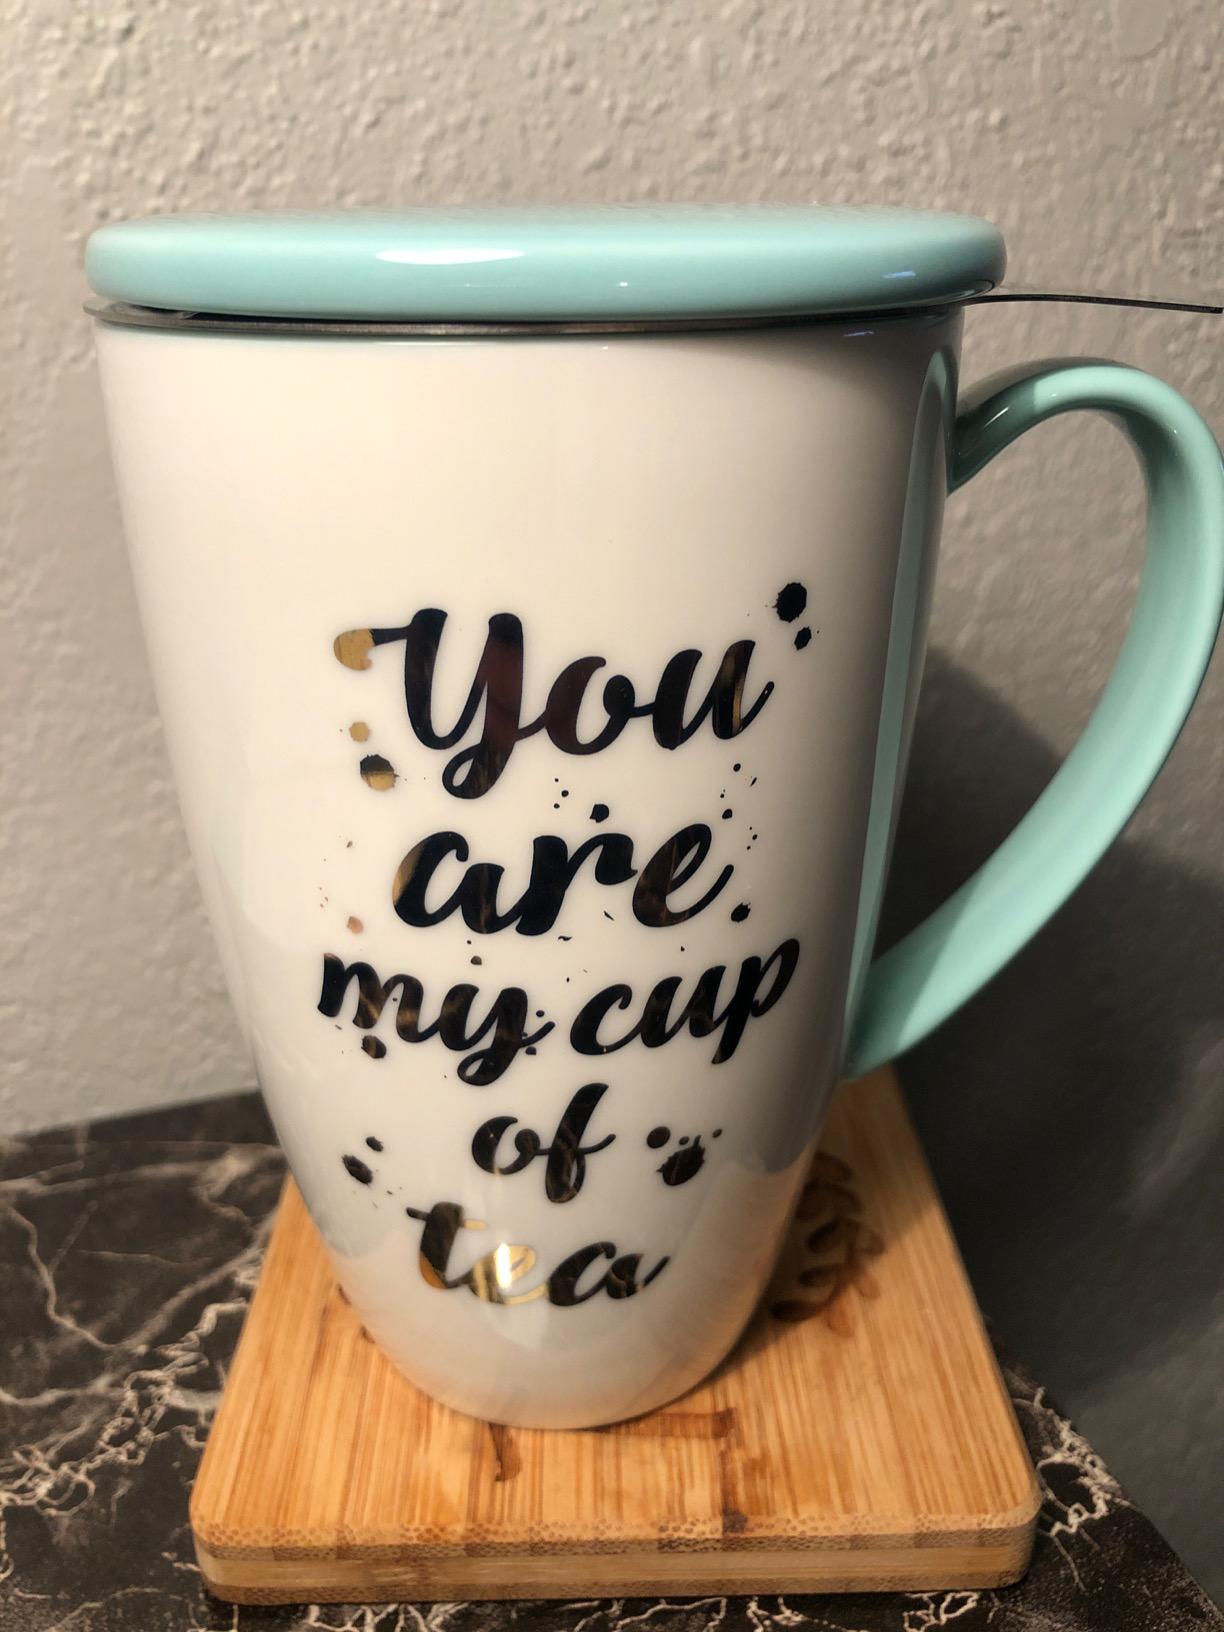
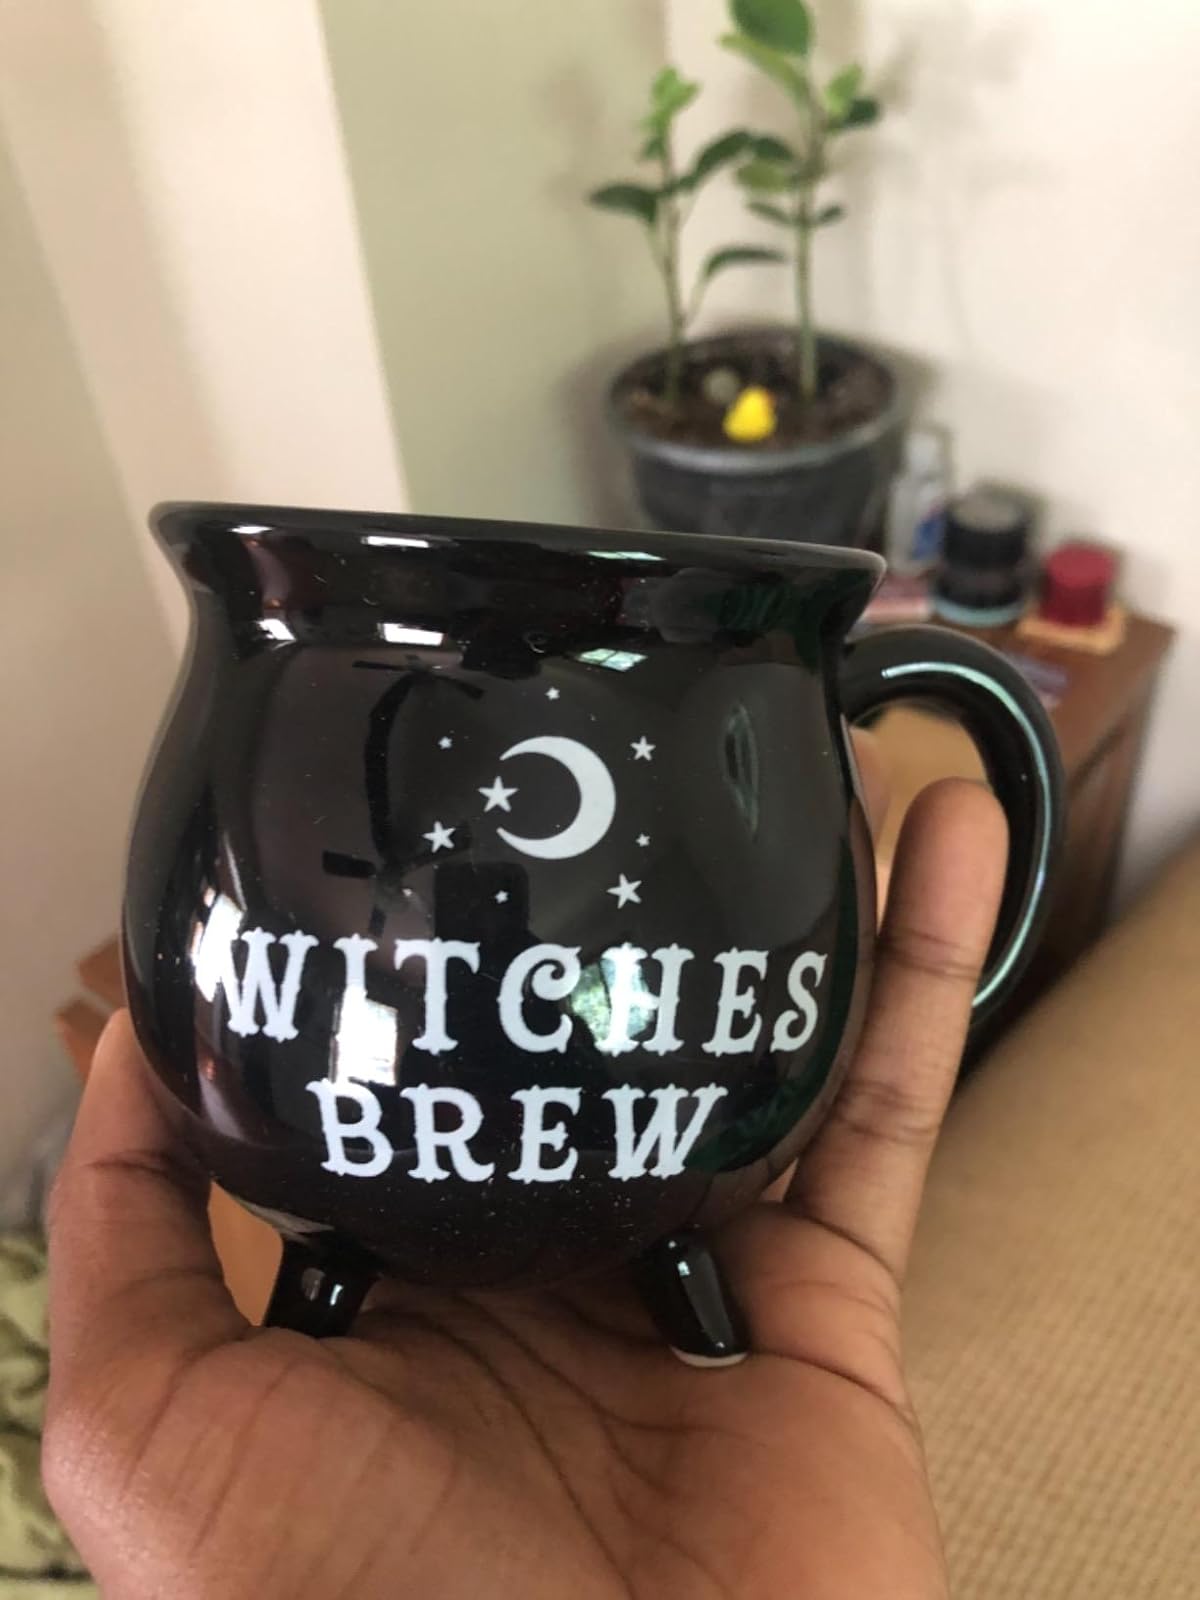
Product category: items_mug
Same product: no